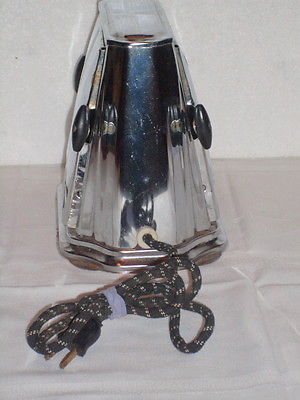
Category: toaster